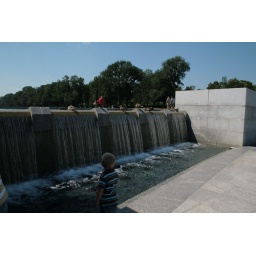
This little boy was fascinated by the ducks sitting on top of the fountain. I couldn't not capture that.